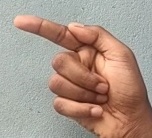
ASL sign: G